Wojciech Janowski

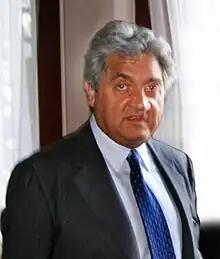
Janowski in 2010

Wojciech Janowski (born 15 August 1949) is a Monegasque former businessman, diplomat, and philanthropist. In 2018, he was sentenced to life in prison for ordering the murder of his mother-in-law, Hélène Pastor.